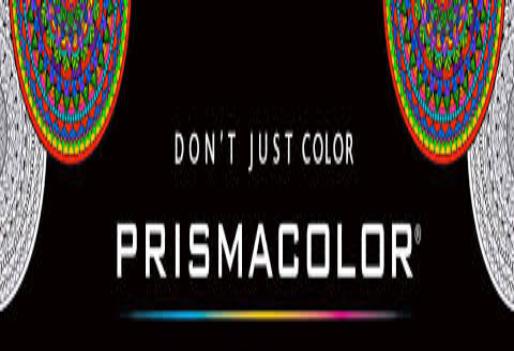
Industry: Necessities